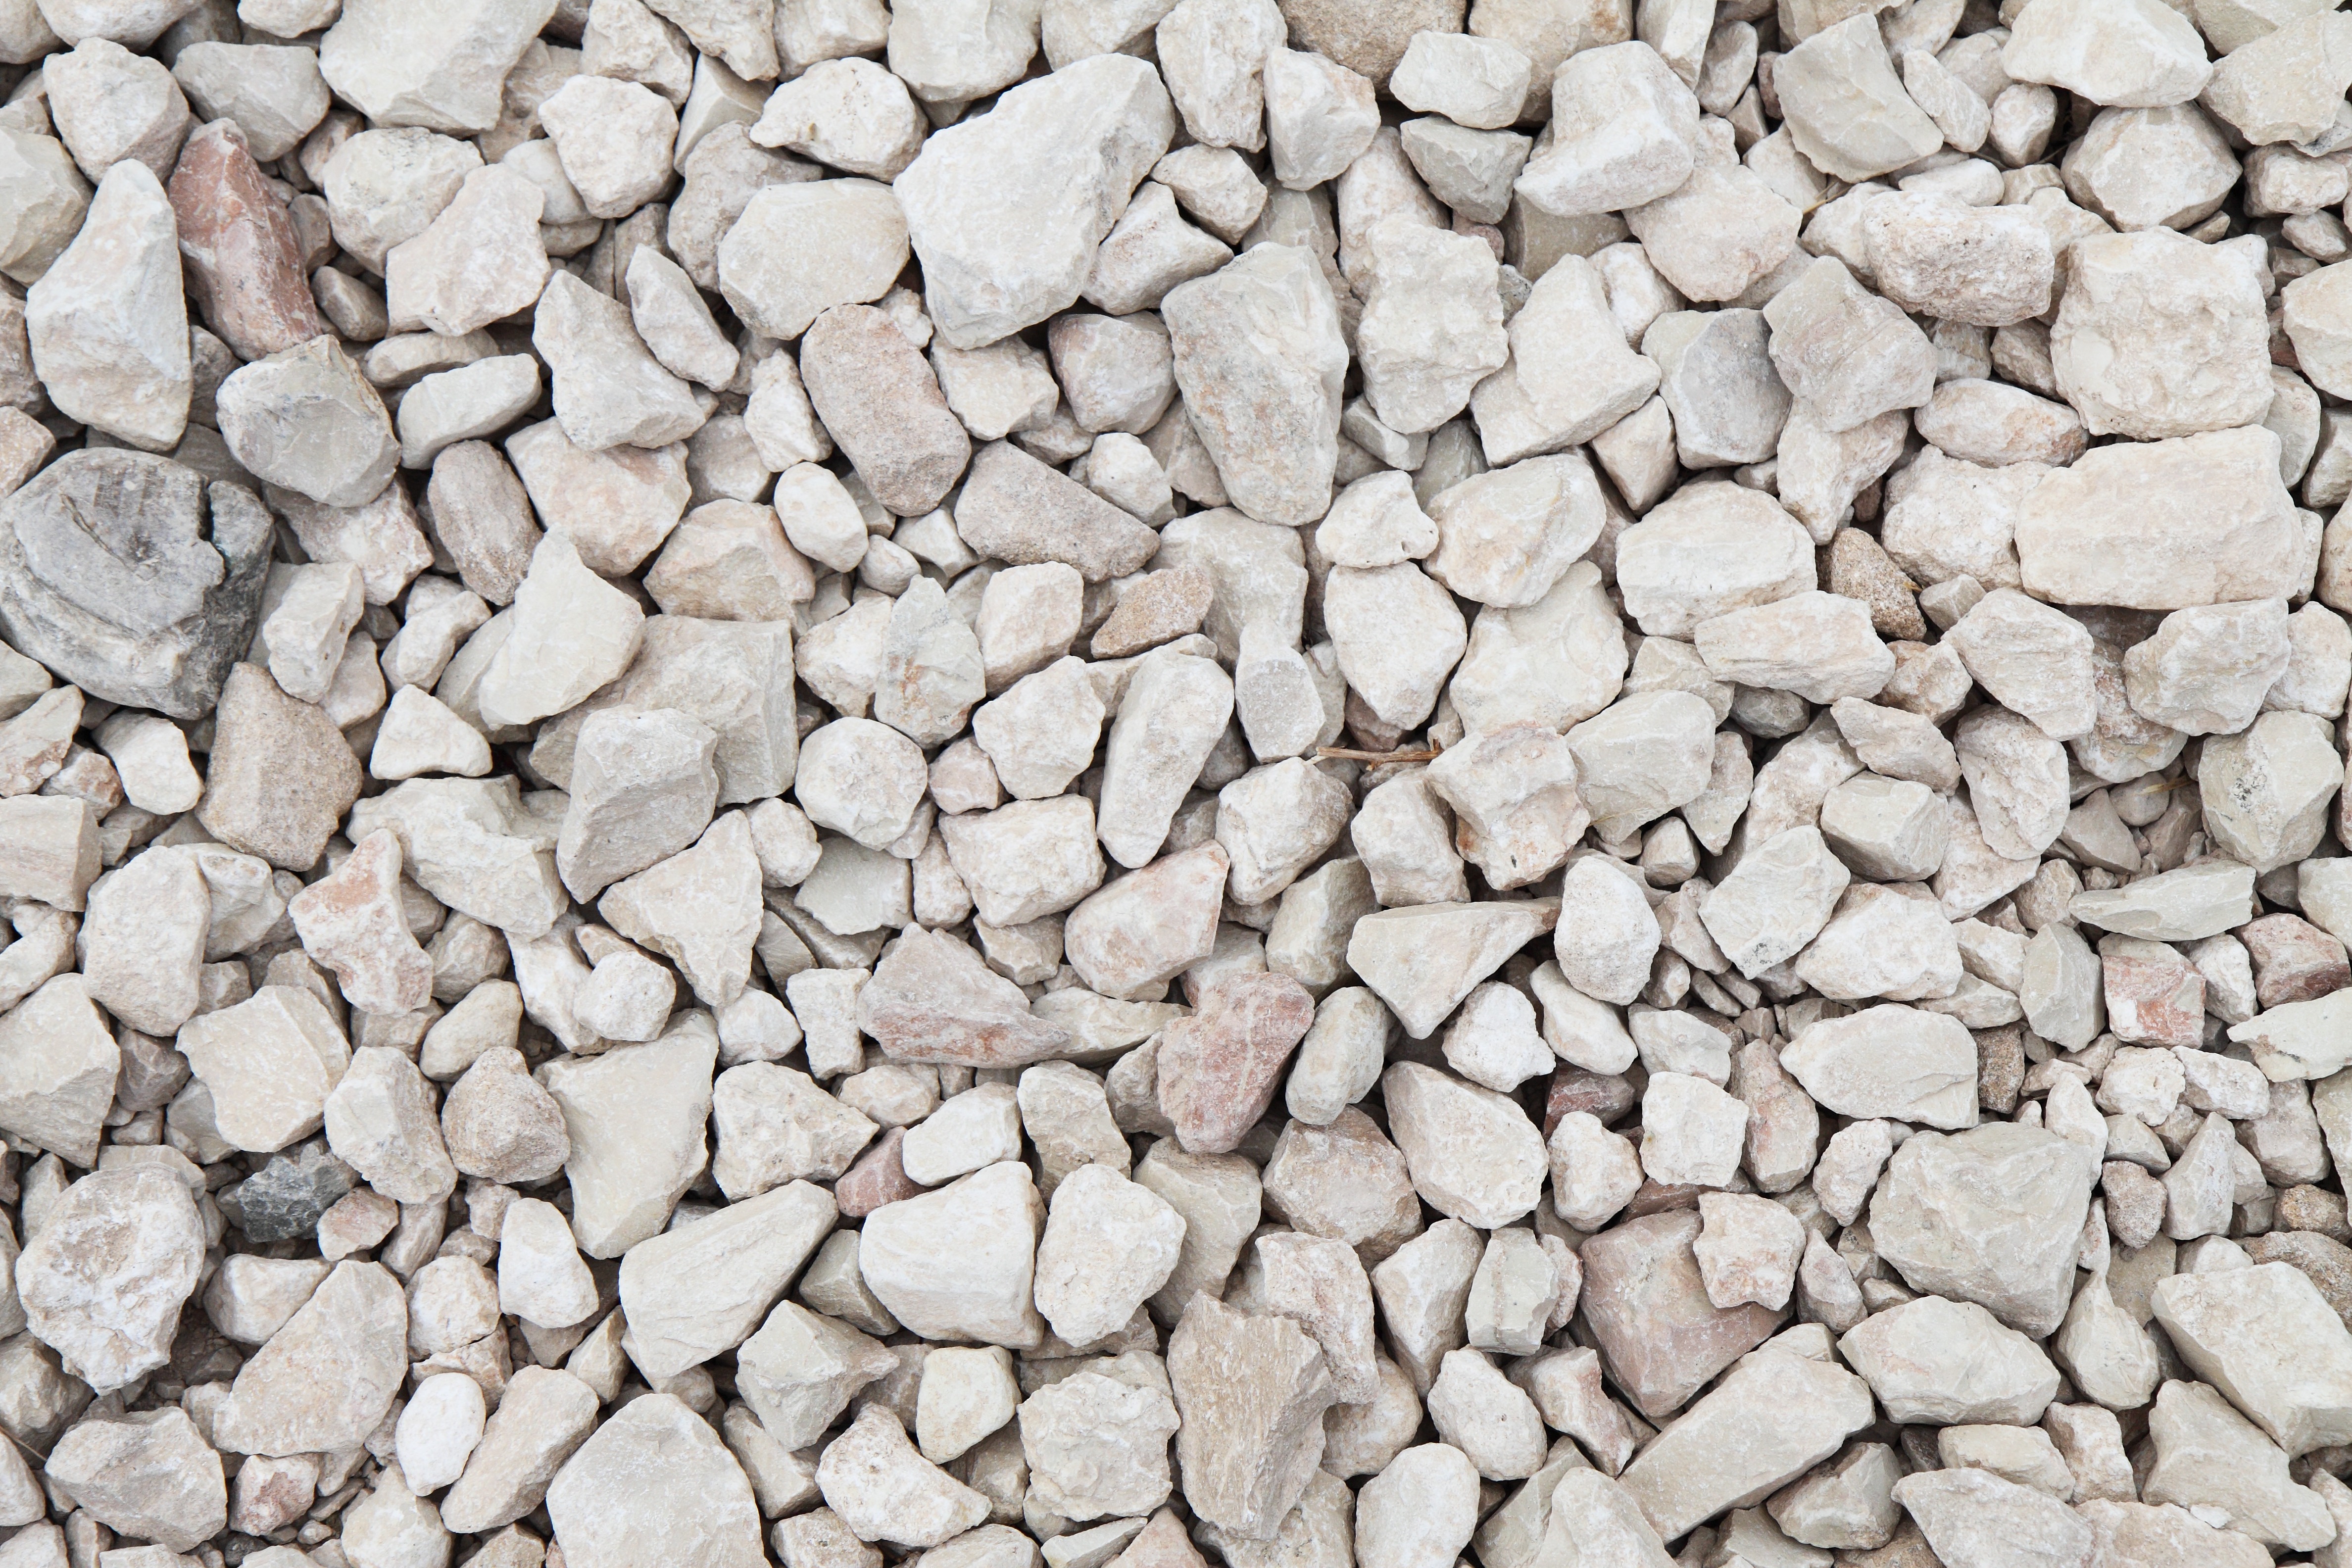
nature, rock, texture, floor, wall, stone, asphalt, pattern, soil, gray, rough, stone wall, material, grey, rubble, background, gravel, backdrop, mineral, flooring